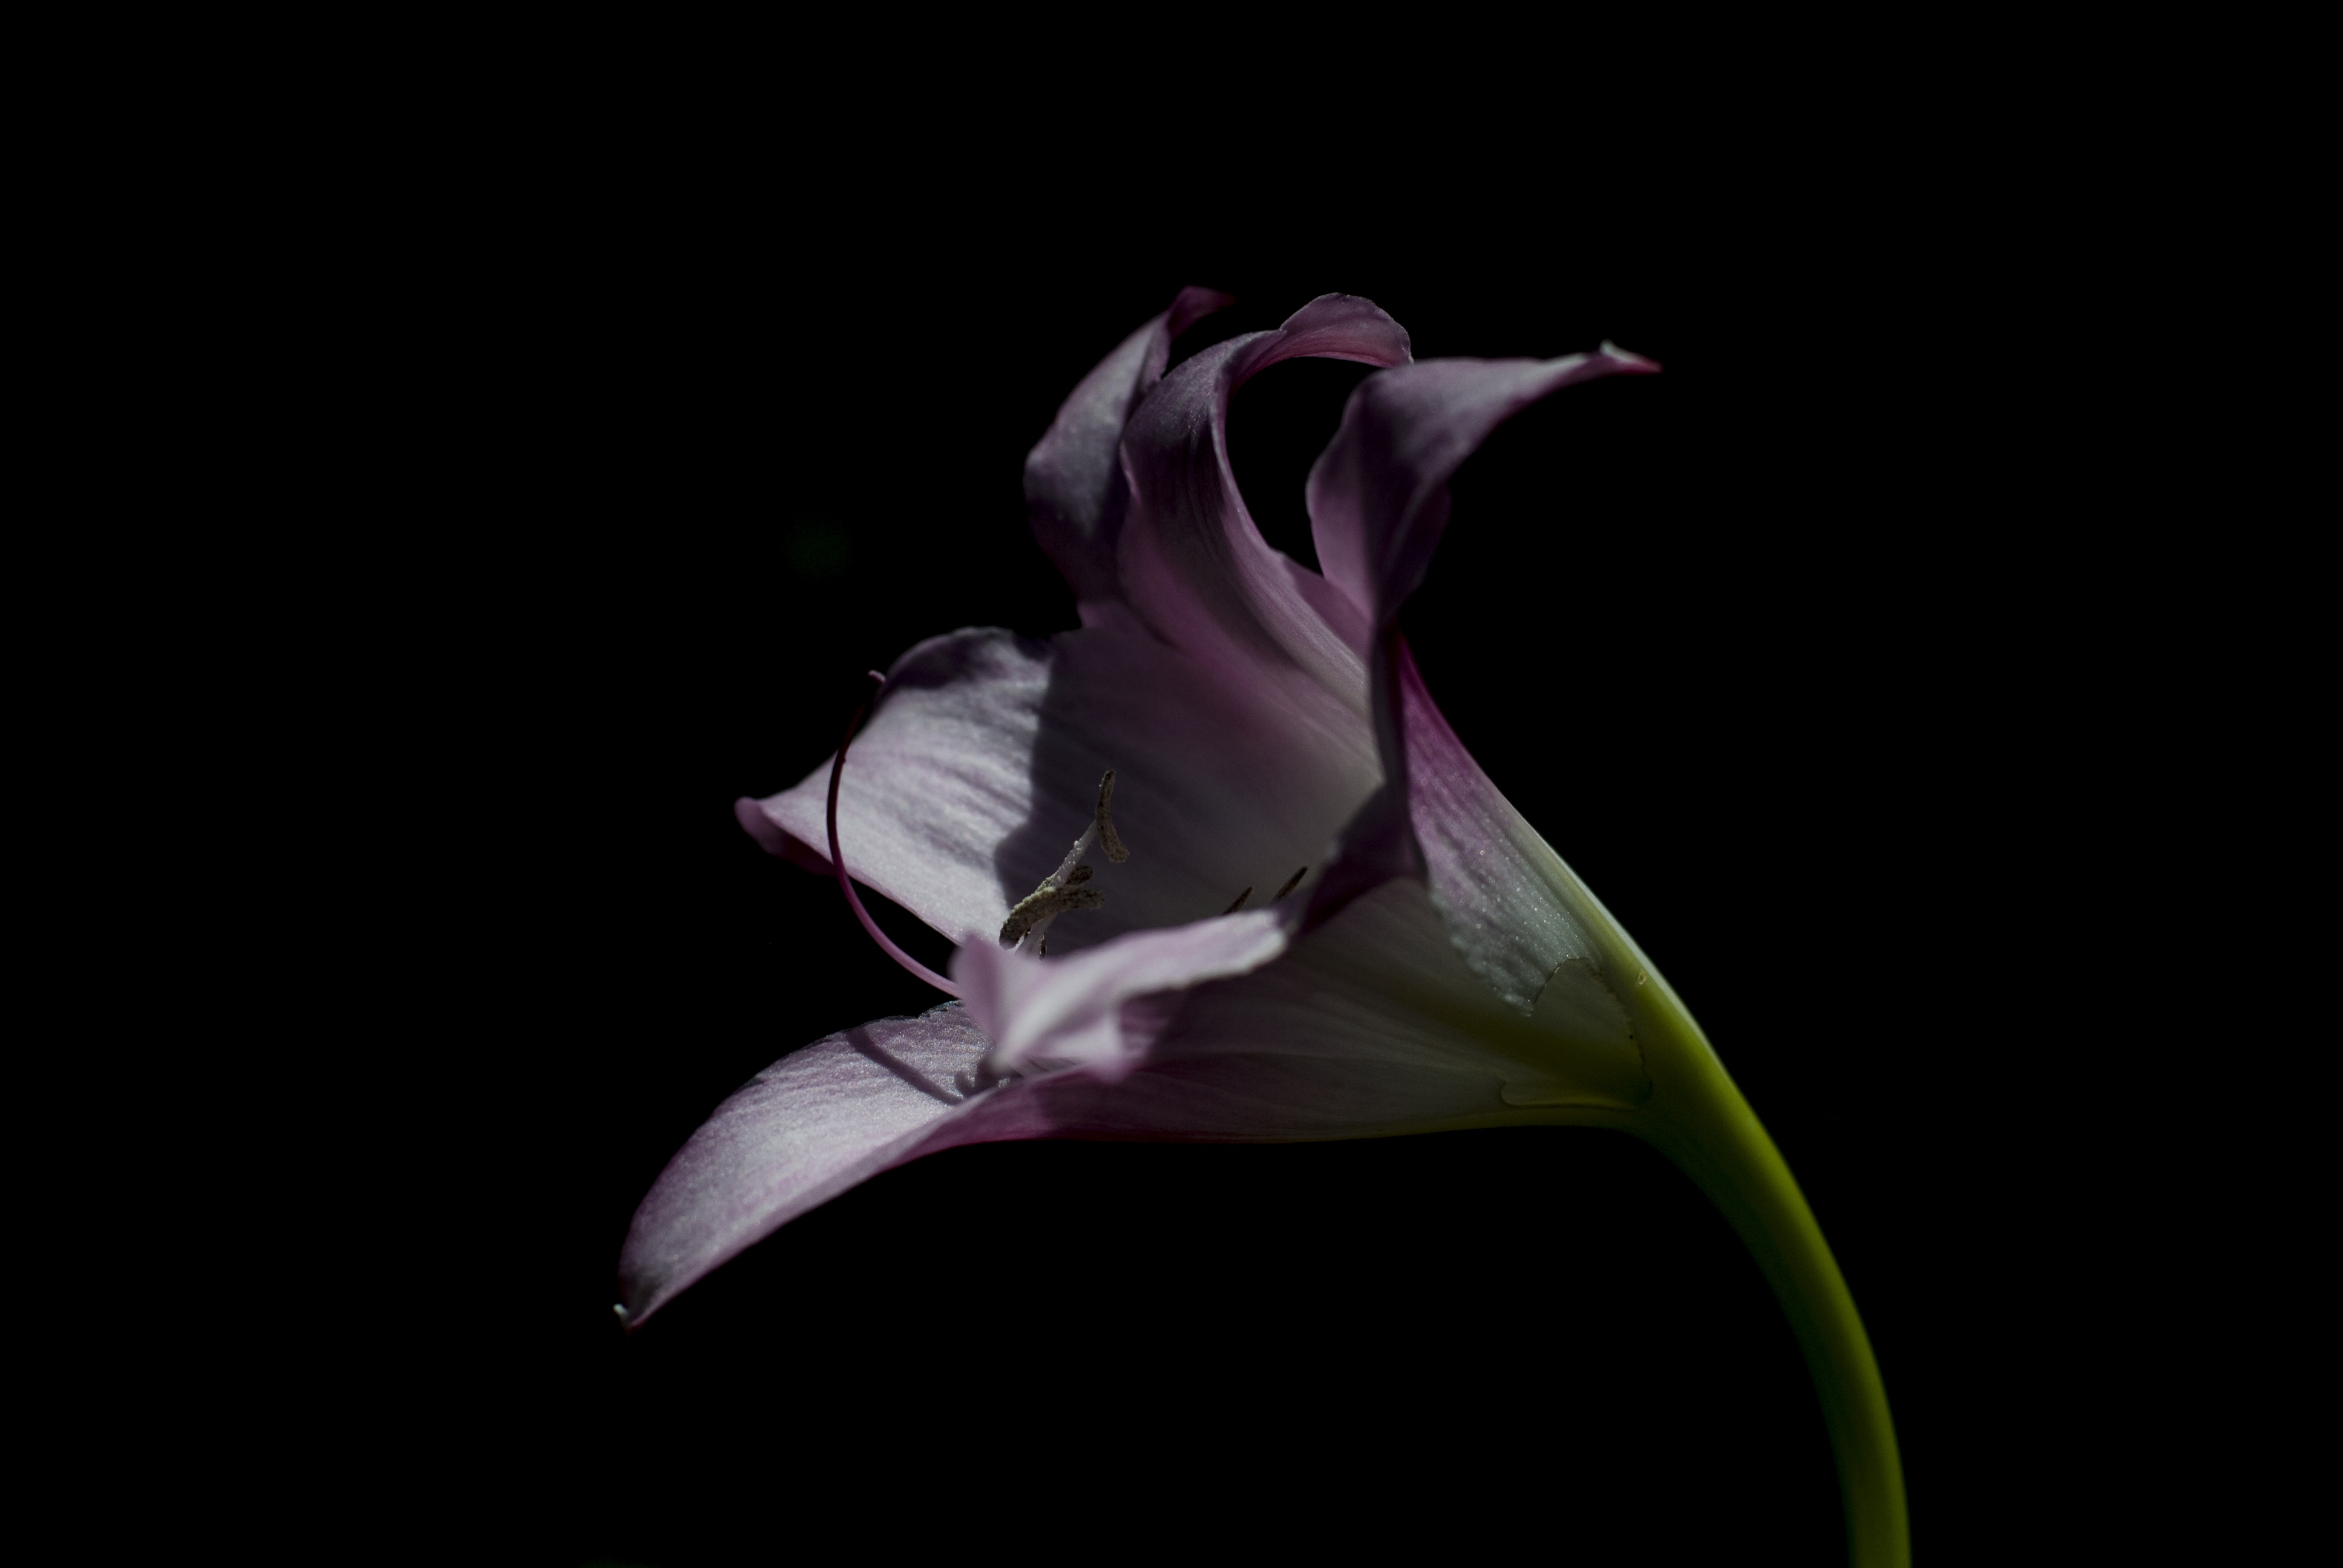
nature, plant, flower, petal, decoration, spring, garden, flora, portugal, macro photography, flowering plant, azores, plant stem, land plant